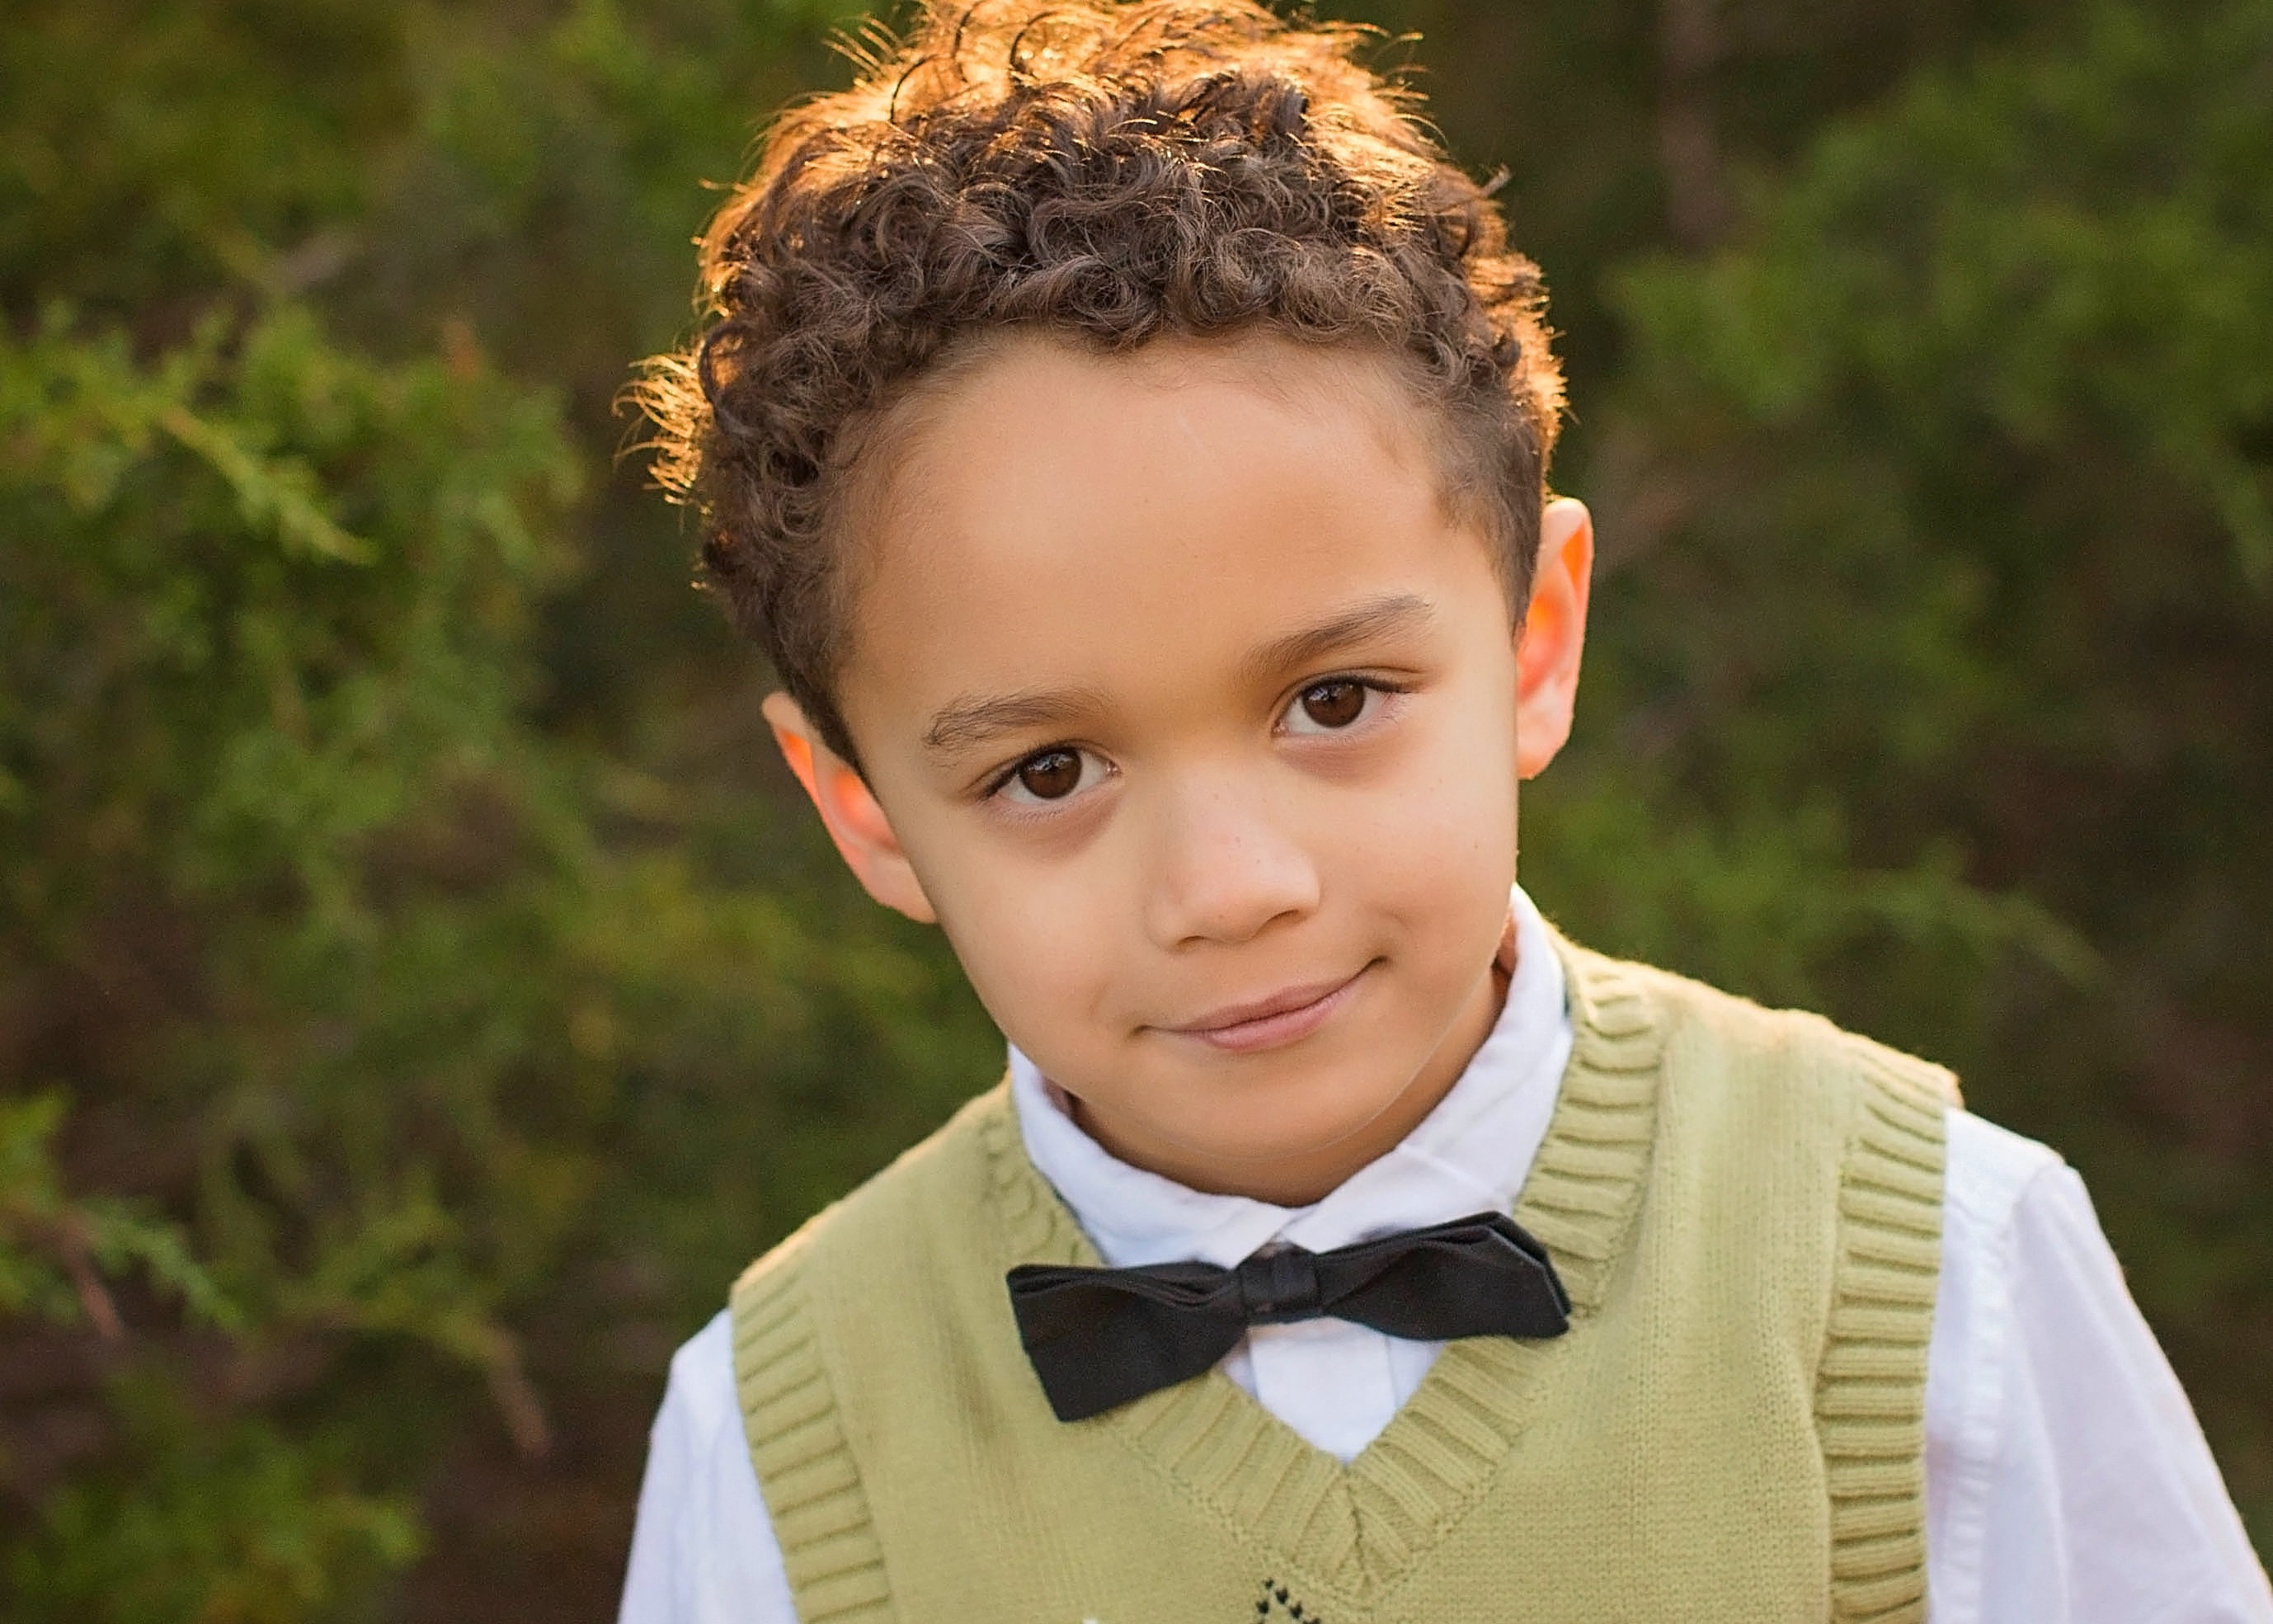
person, people, boy, kid, cute, male, portrait, young, child, childhood, hairstyle, smile, infant, toddler, adorable, portrait photography